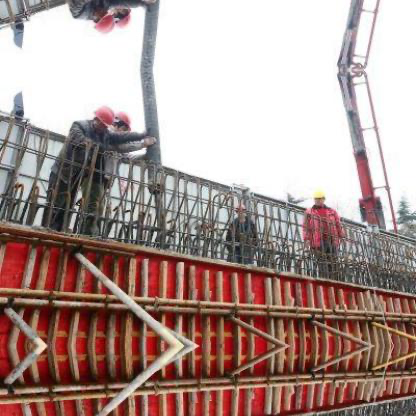
Objects in the image:
label: helmet
label: helmet
label: helmet
label: helmet
label: helmet